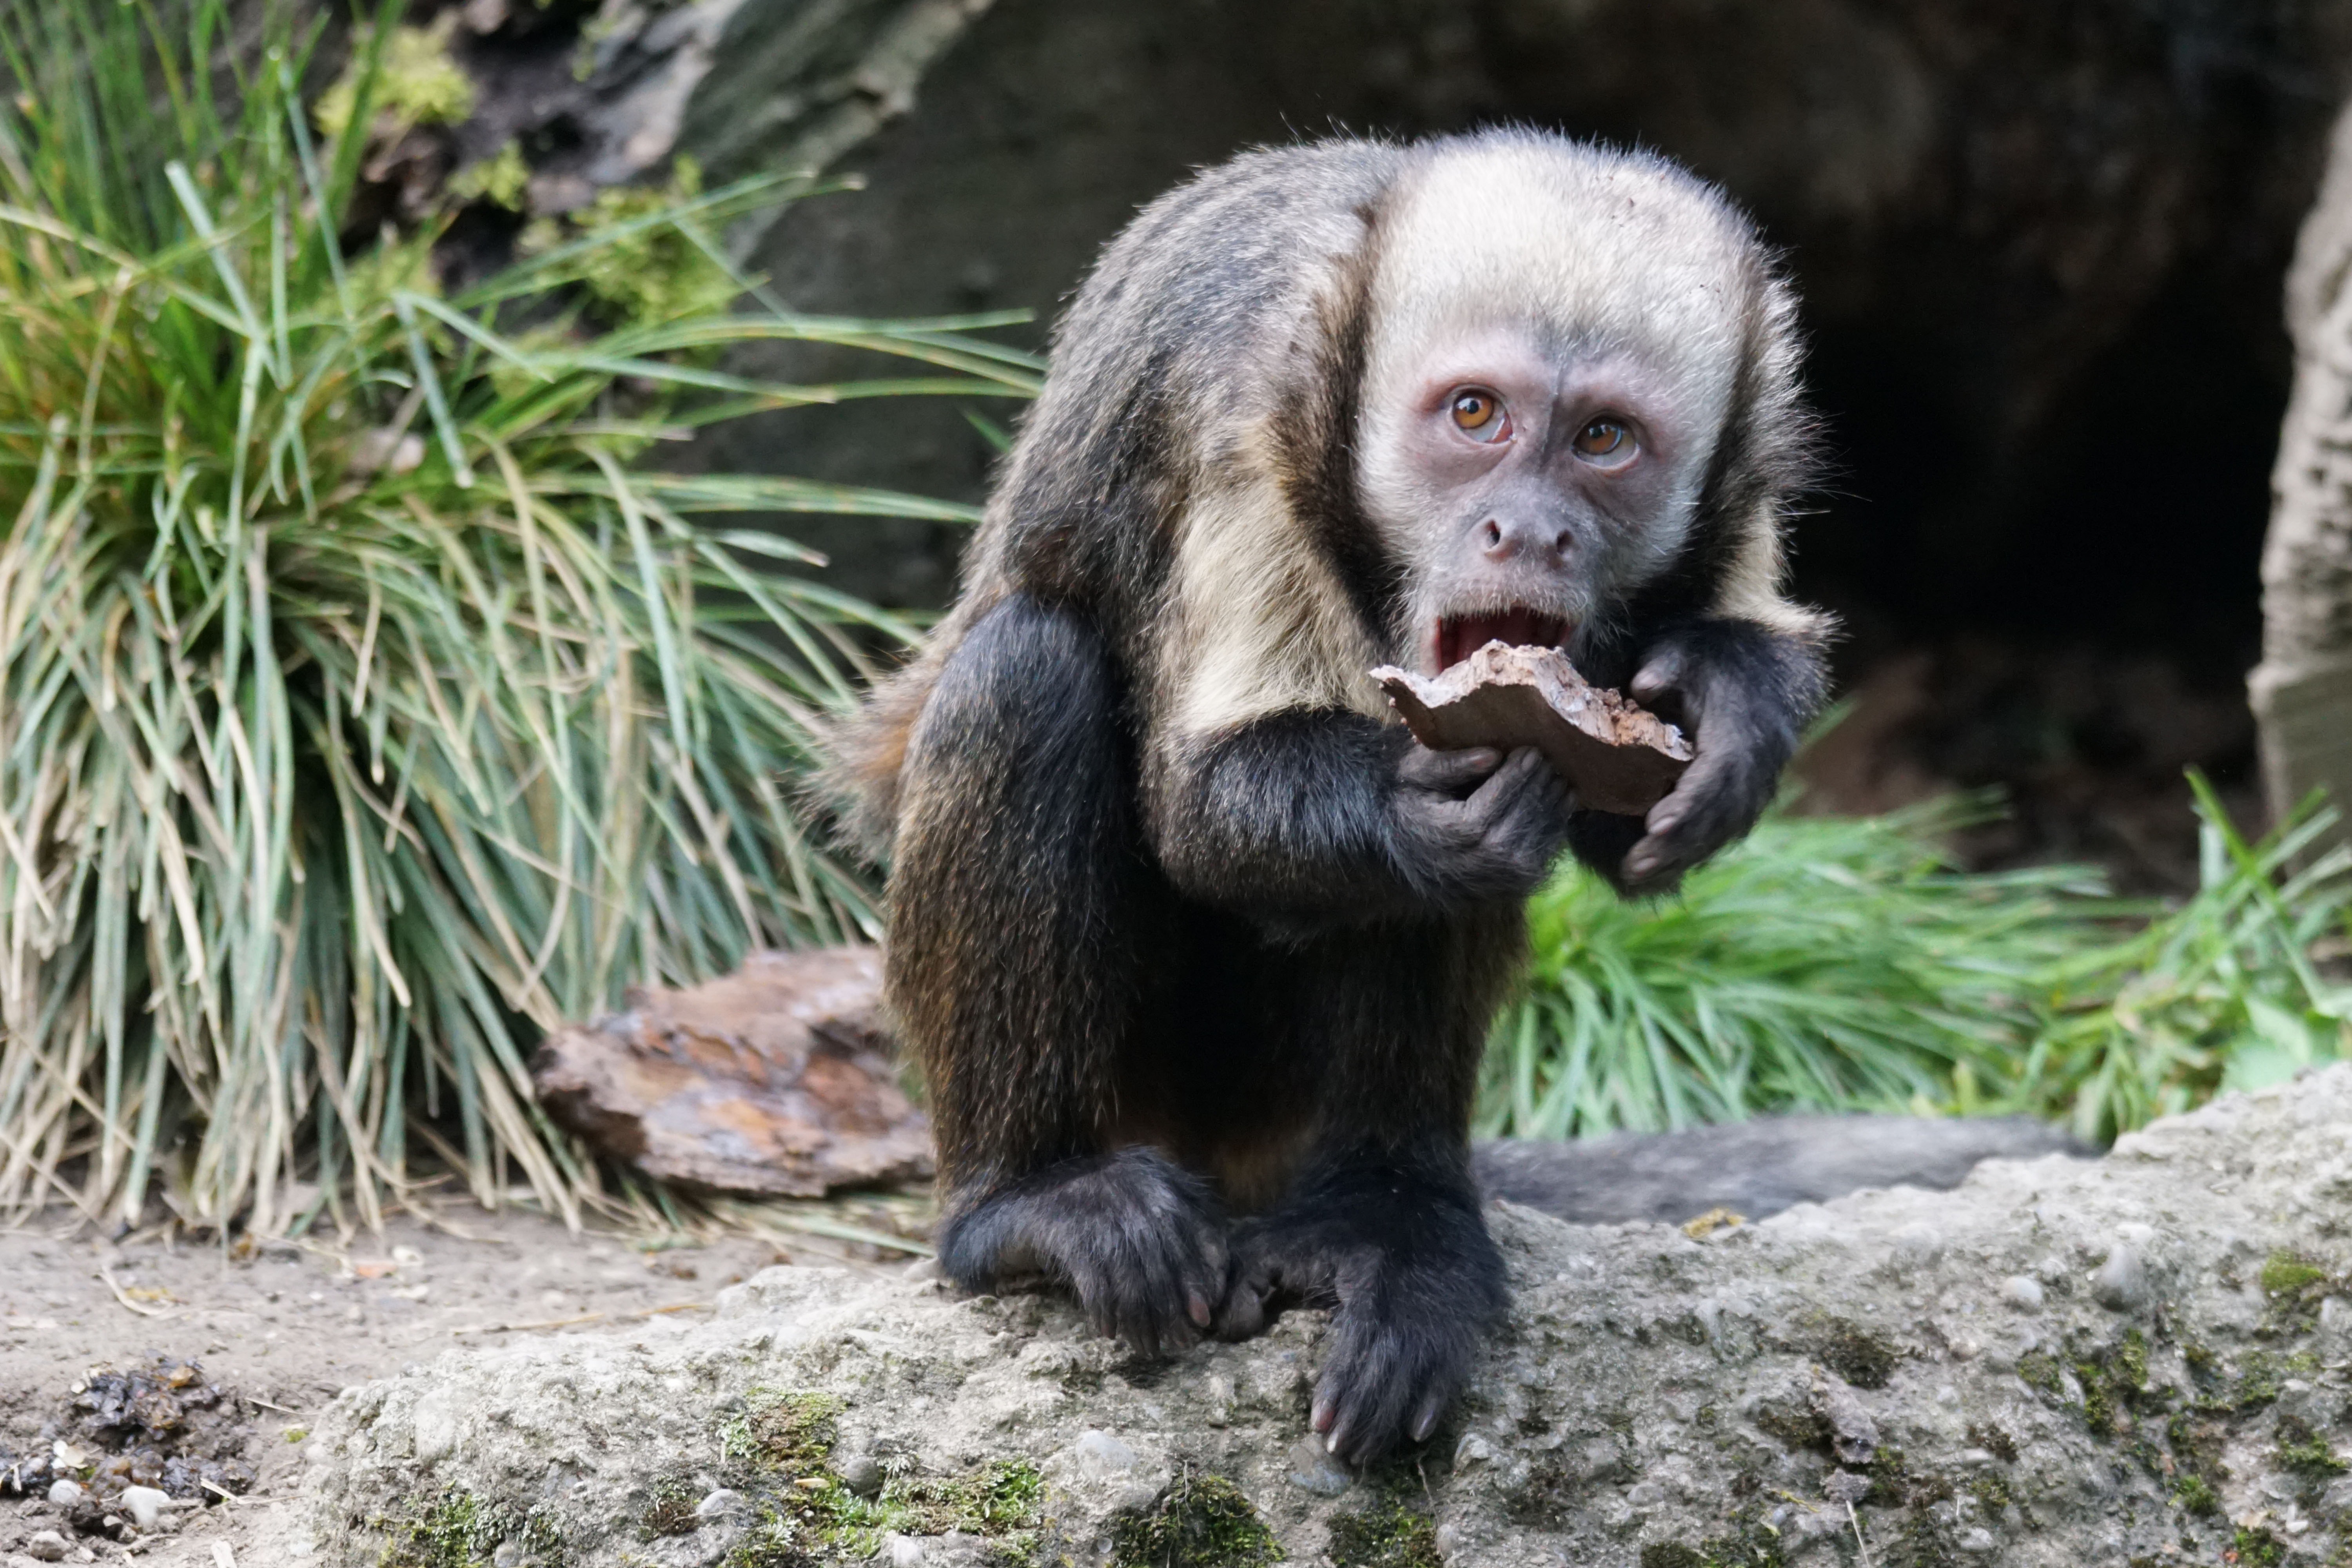
wildlife, zoo, food, mammal, monkey, fauna, primate, chimpanzee, vertebrate, macaque, old world monkey, western gorilla, common chimpanzee, new world monkey